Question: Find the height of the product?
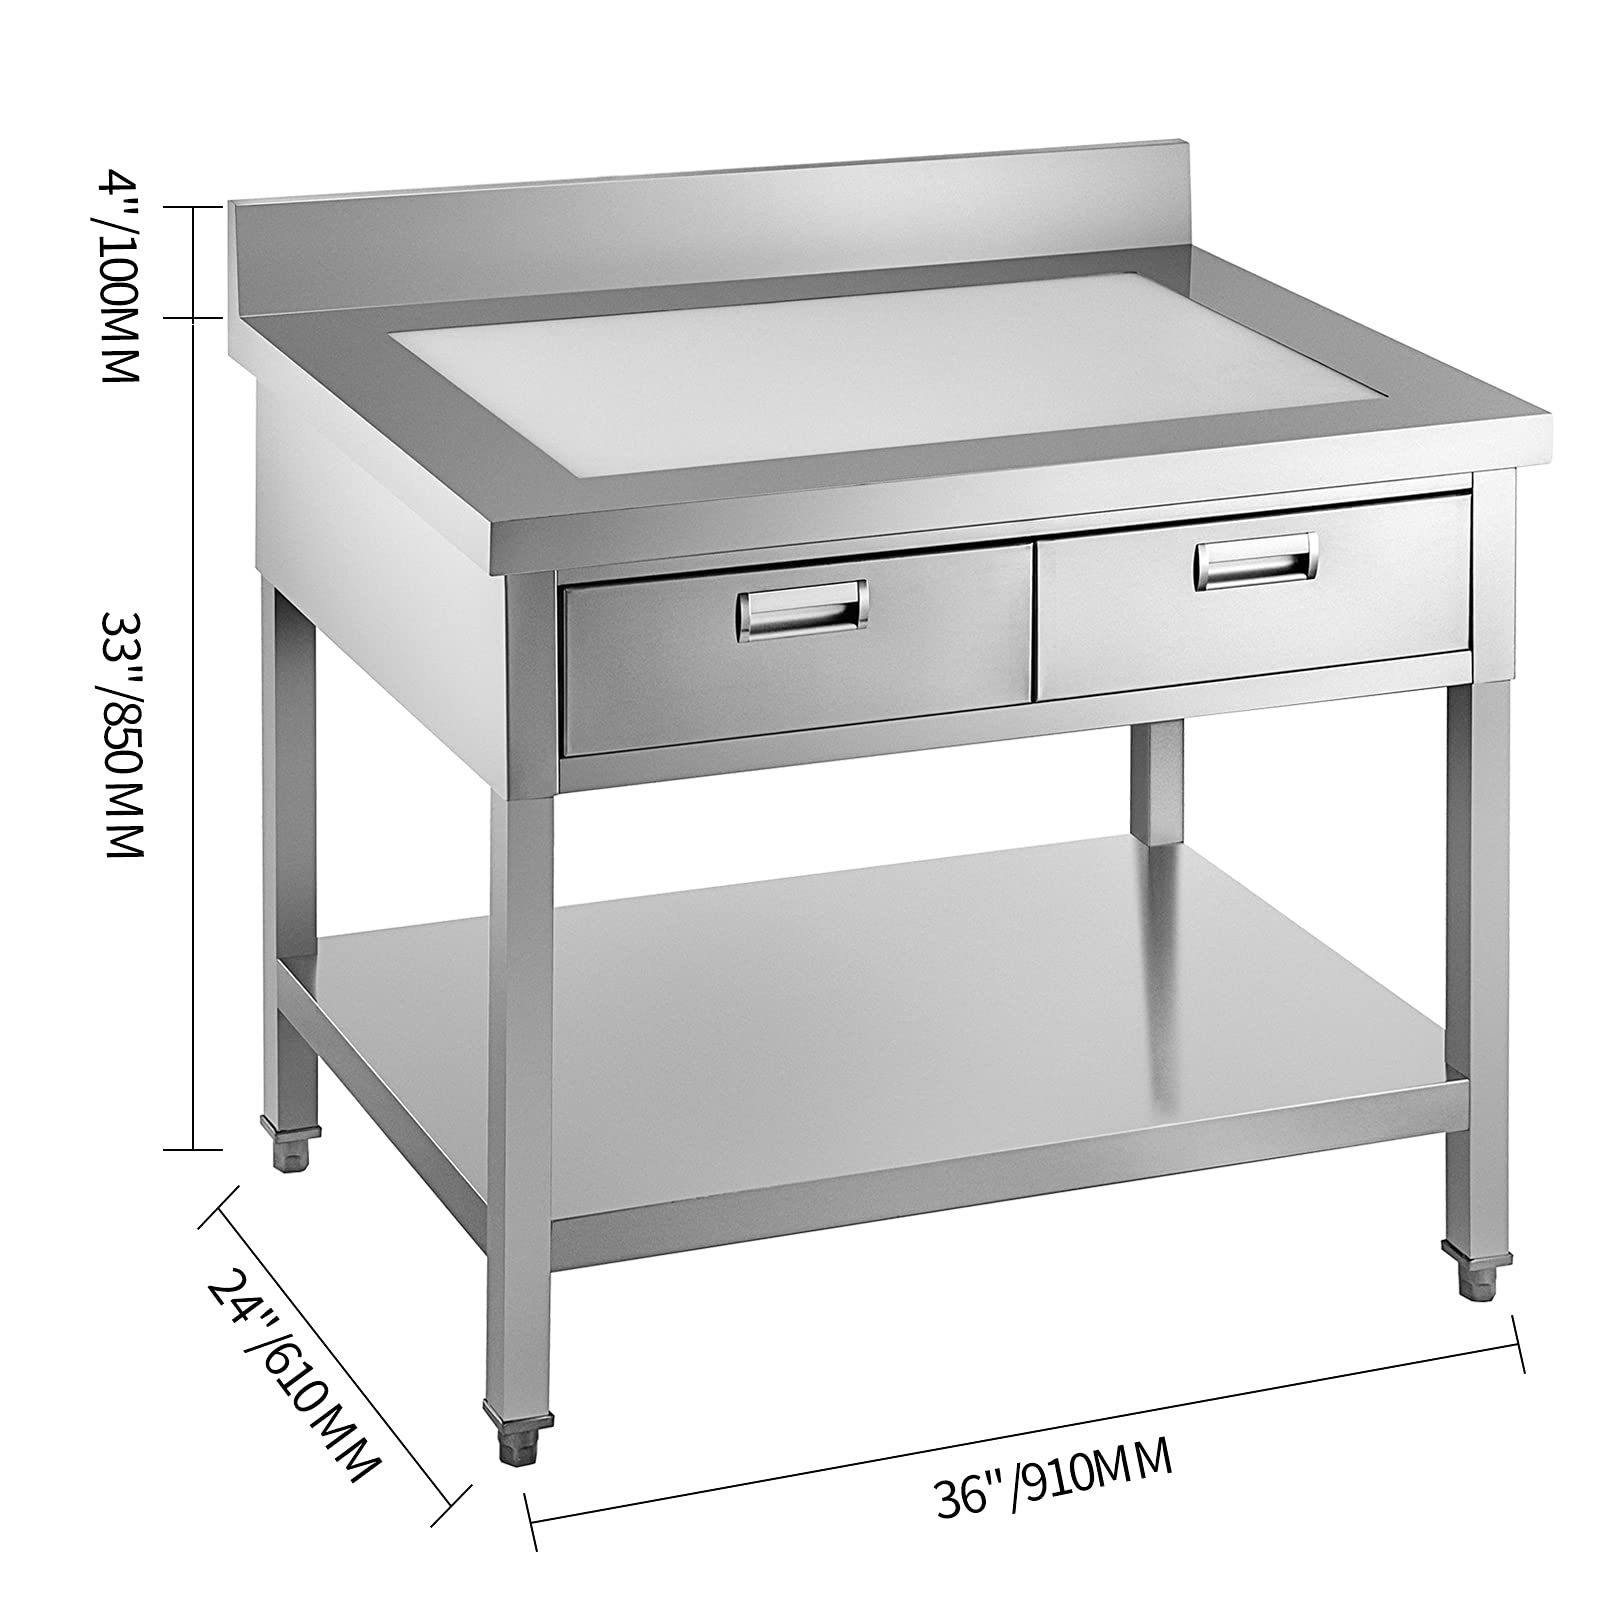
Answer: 850.0 millimetre